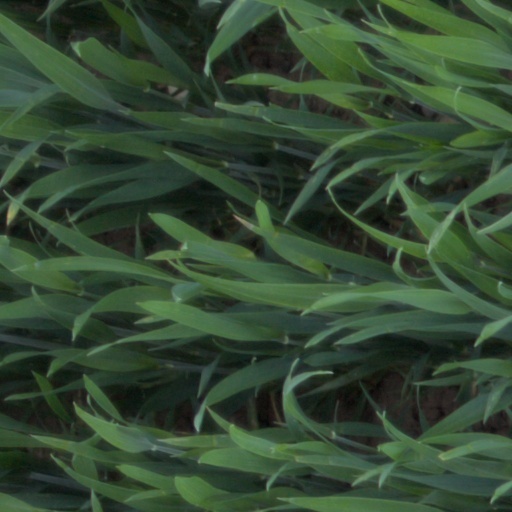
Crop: wheat